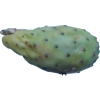
Label: cactus_fruit_green